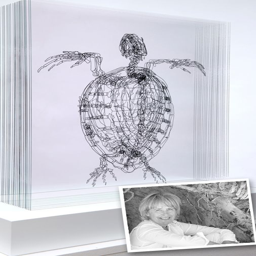
anatomically accurate representation of person the turtle .